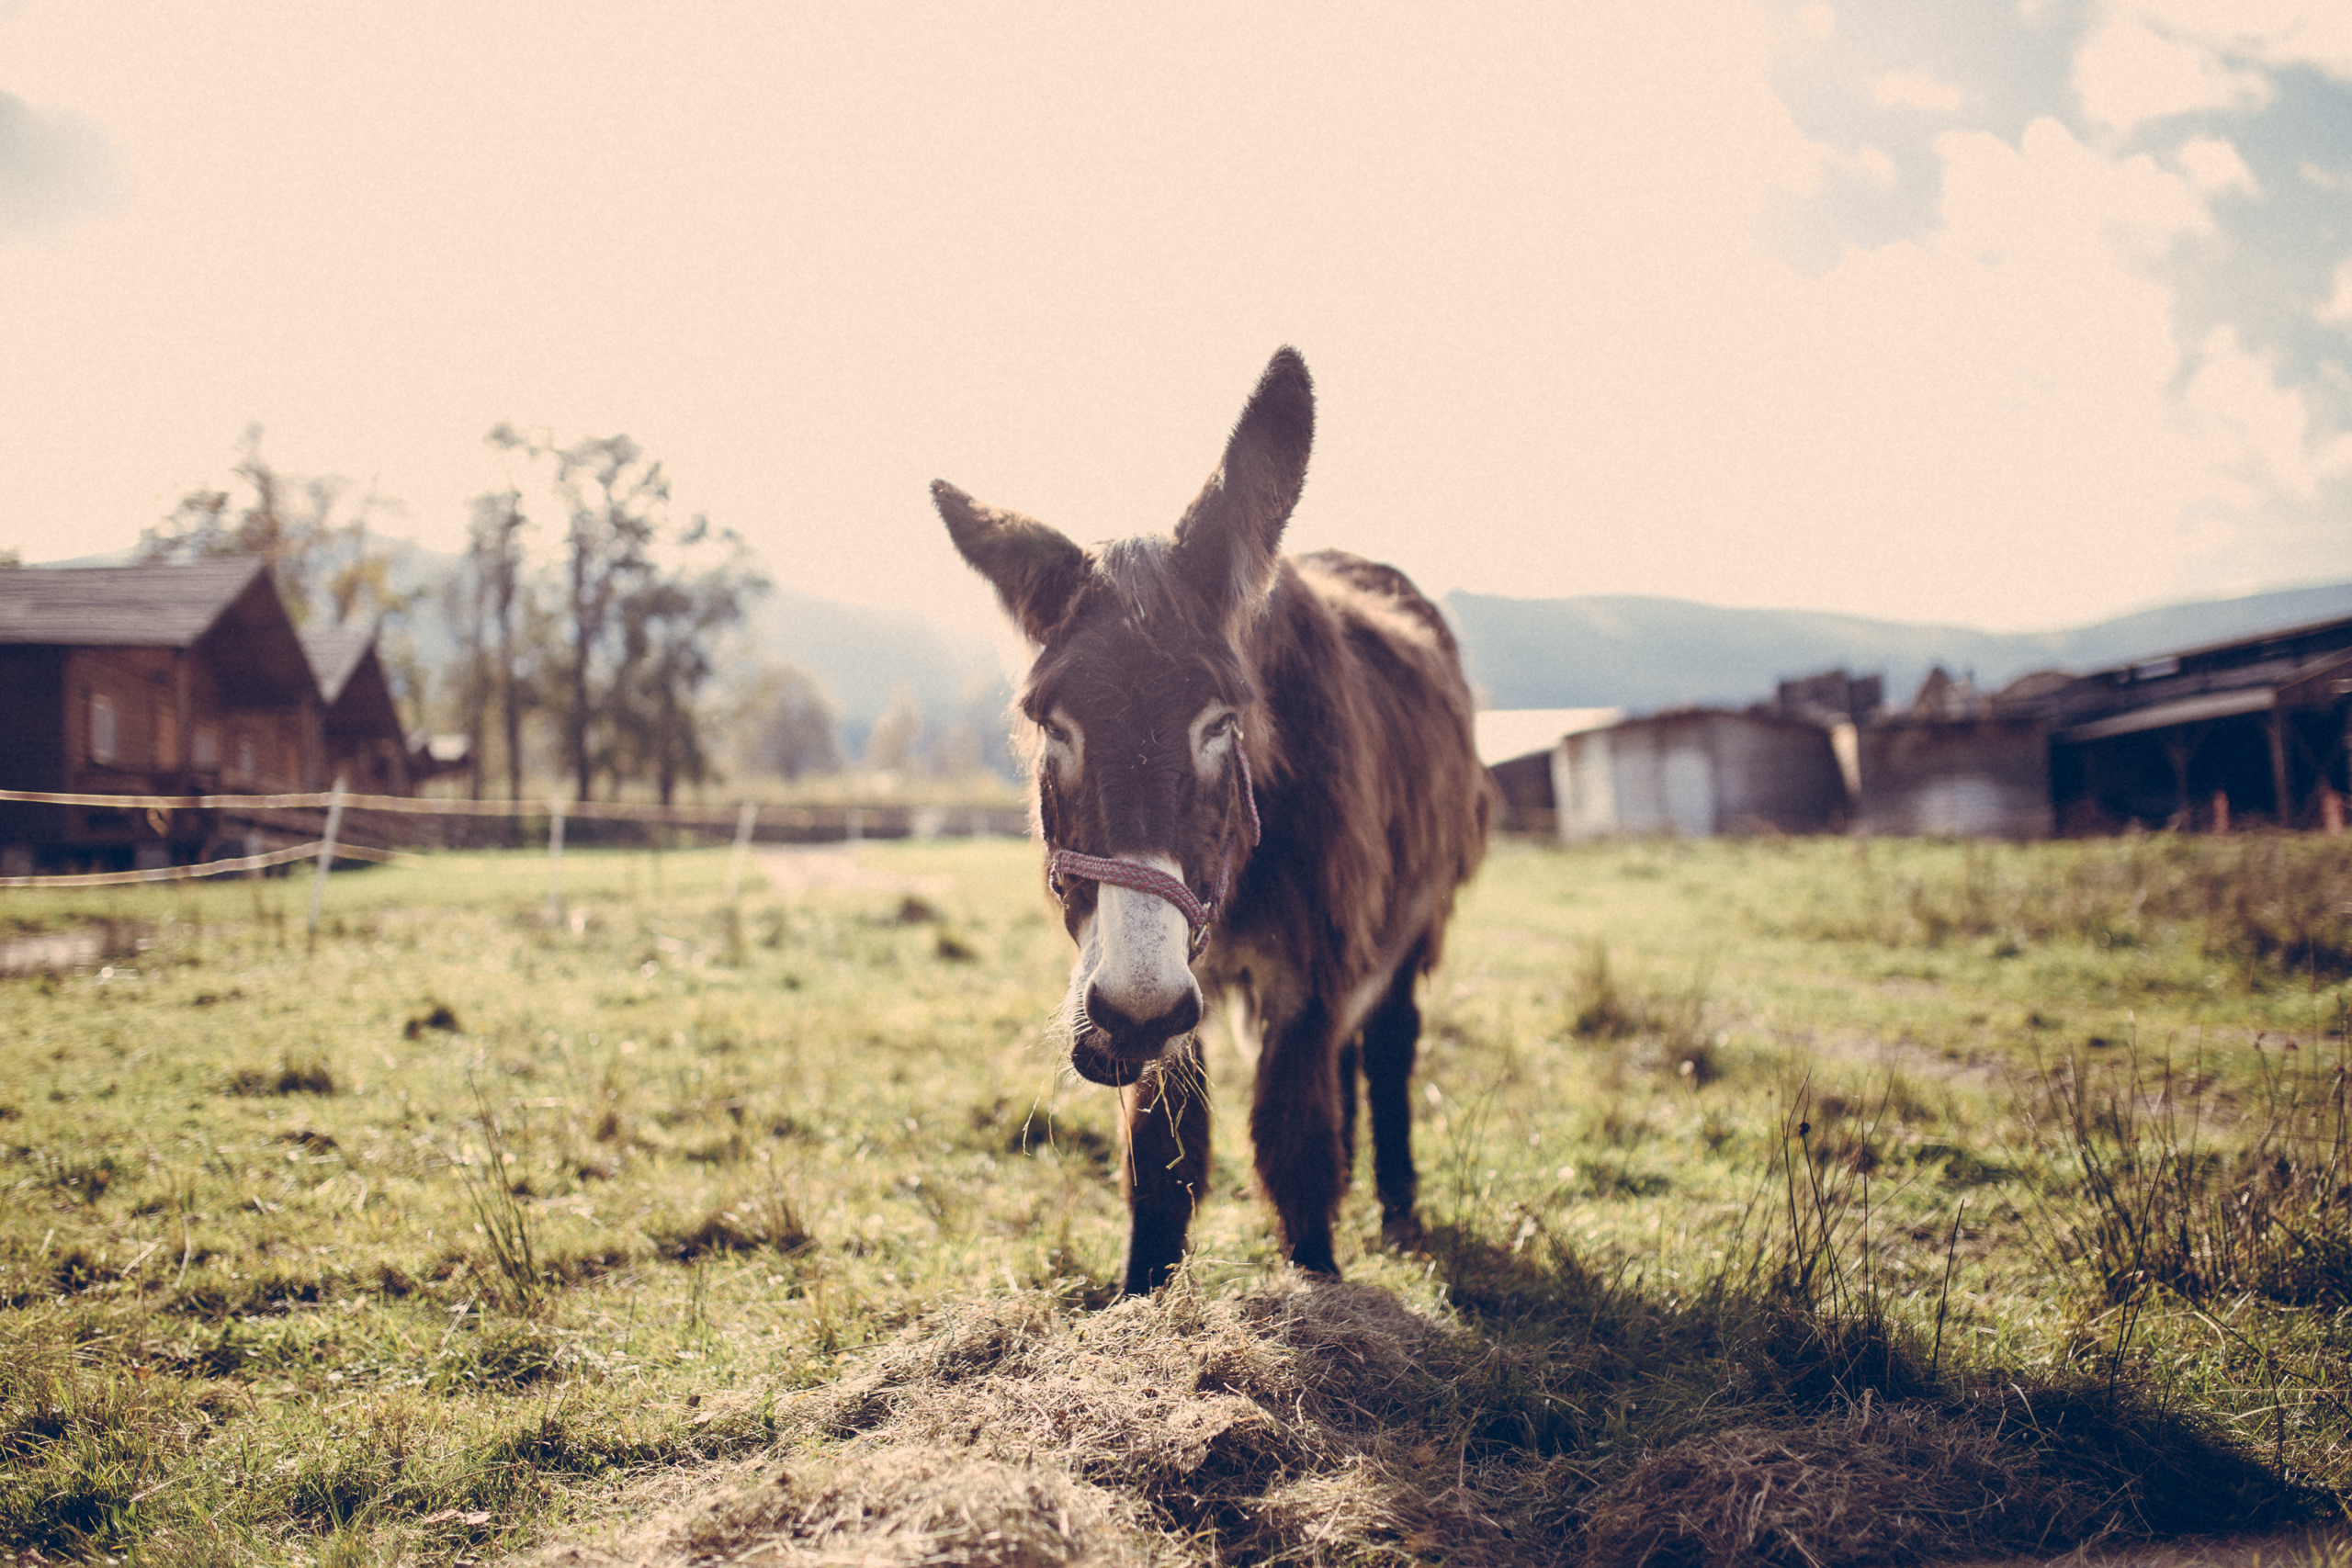
landscape, grass, field, farm, animal, pasture, grazing, ranch, horse, mammal, donkey, fields, mare, rural area, mule, beast of burden, pack animal, cattle like mammal, horse like mammal, mustang horse